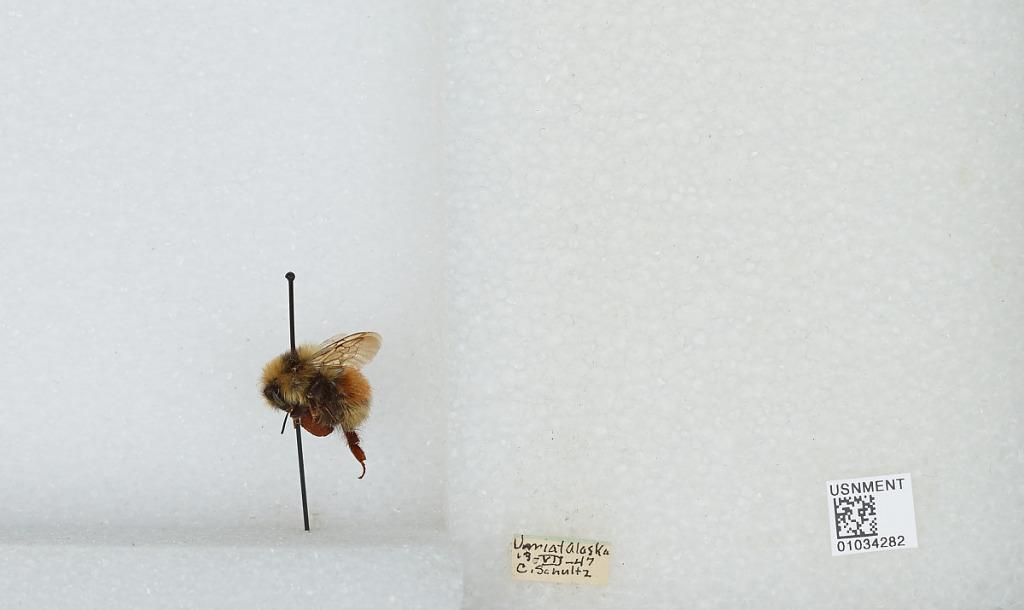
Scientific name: Bombus (Pyrobombus) sylvicola Kirby
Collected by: C. Schultz
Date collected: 1947-7-13
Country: United States
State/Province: Alaska
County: North Slope
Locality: Umiat
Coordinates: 69.3669, -152.144